Sierra's 3-D Helicopter Simulator

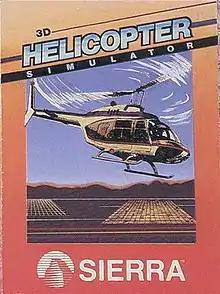

Sierra's 3-D Helicopter Simulator is a 1987 video game published by Sierra On-Line.